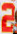
Number: 2